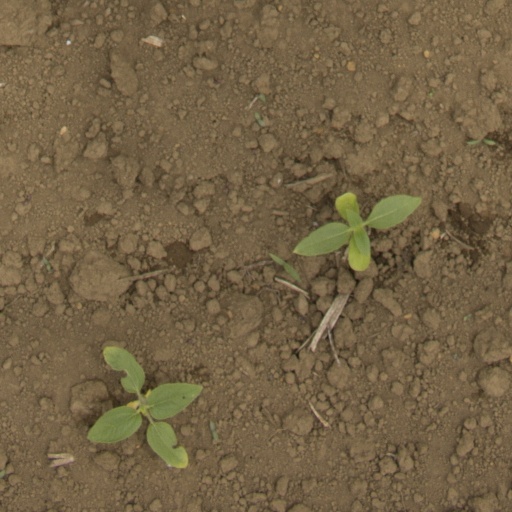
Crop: Jerusalem artichoke